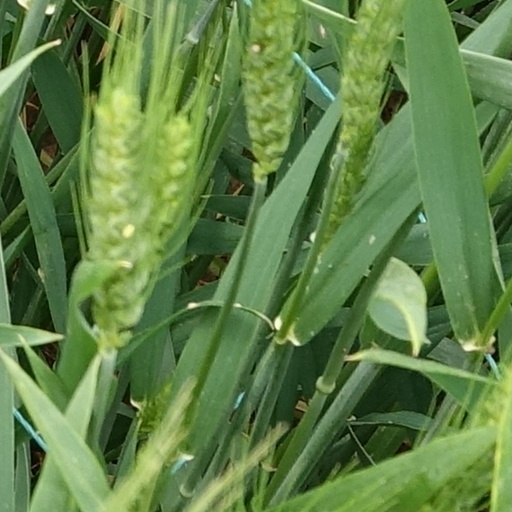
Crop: wheat